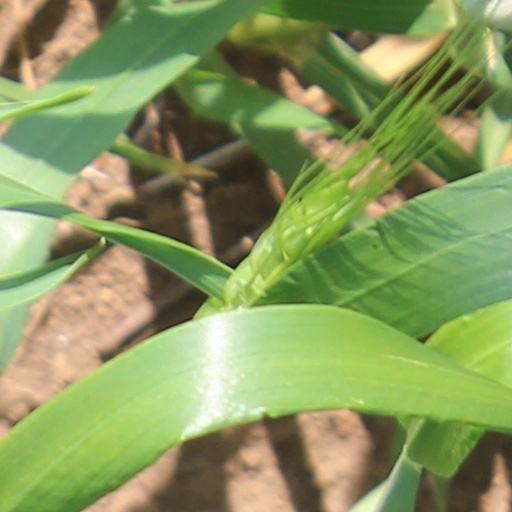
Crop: wheat